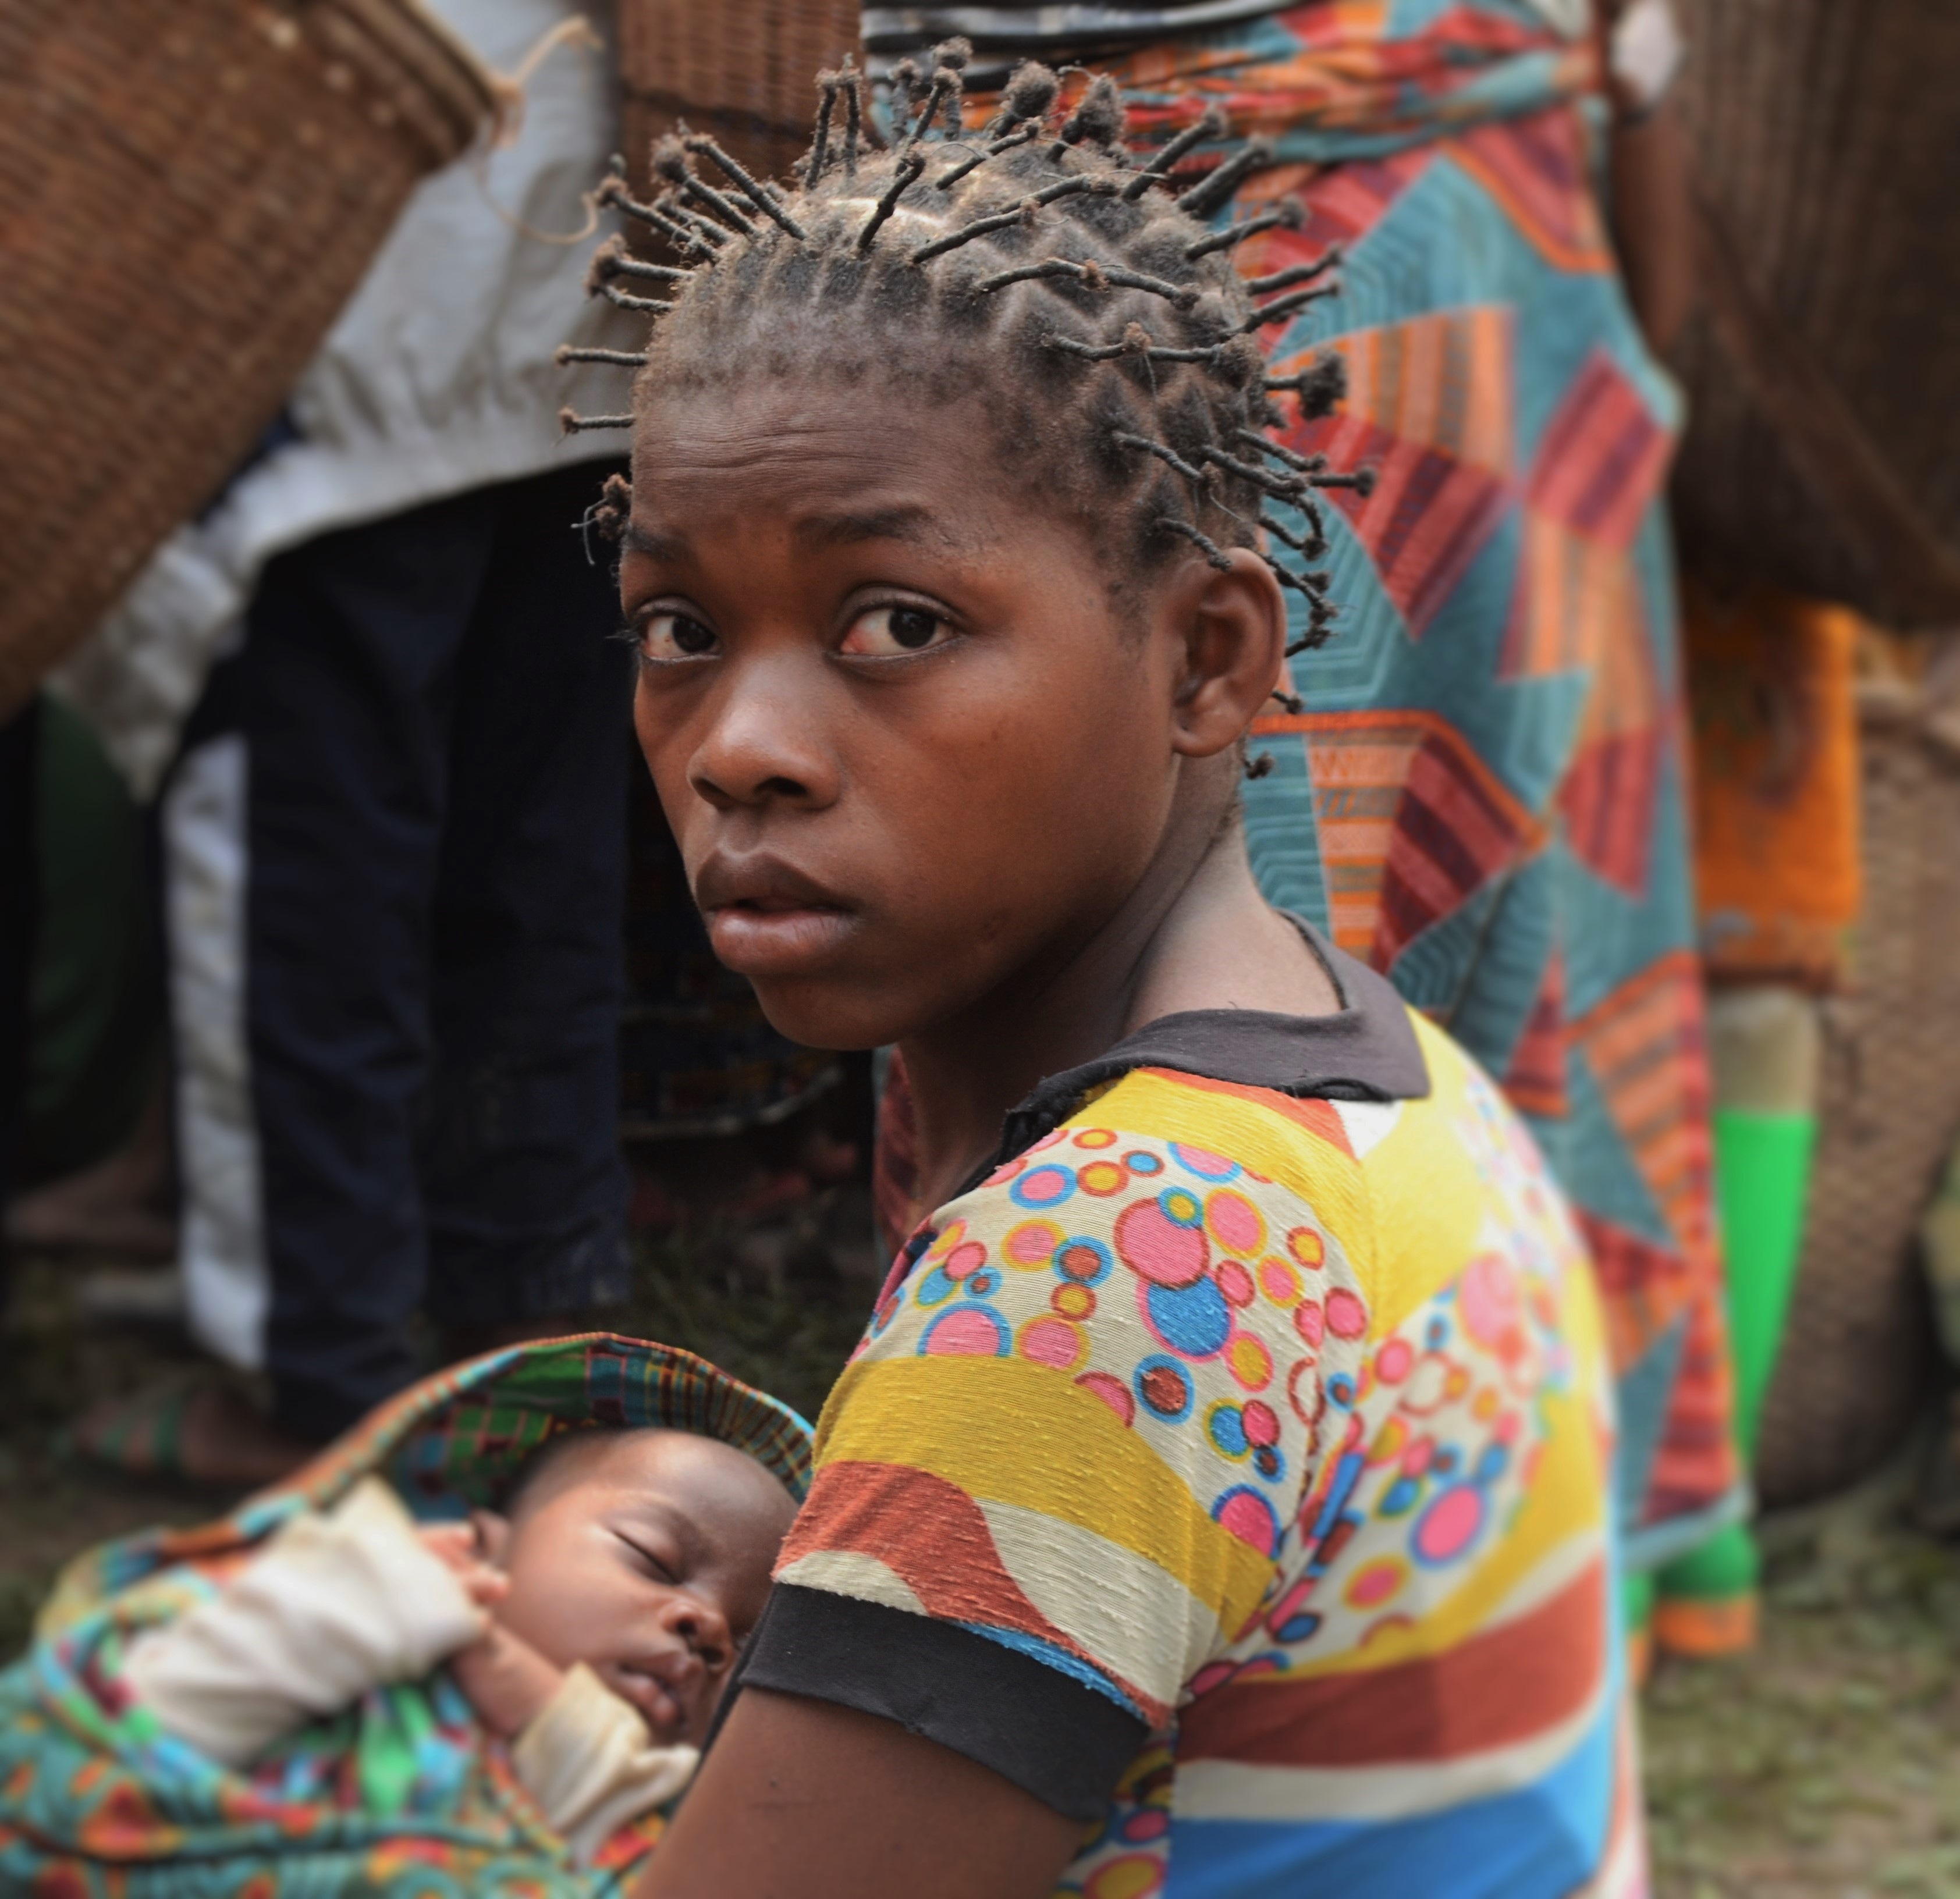
person, people, hair, color, africa, child, baby, hairstyle, mom, maternity, tribe, festival, temple, tradition, congo, motherly love, rdc